Bridge in Shaler Township

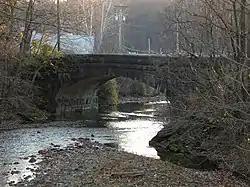

The Bridge in Shaler Township, which carries Burchfield Road over Pine Creek, is a single span stone arch bridge in Allegheny County, Pennsylvania built in 1915. The bridge is a high quality ashlar construction with the single span covering 63 feet. Stone arch bridges are rare in western Pennsylvania.